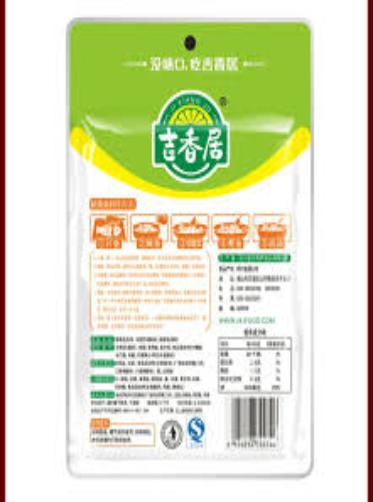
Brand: jixiangju
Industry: Food